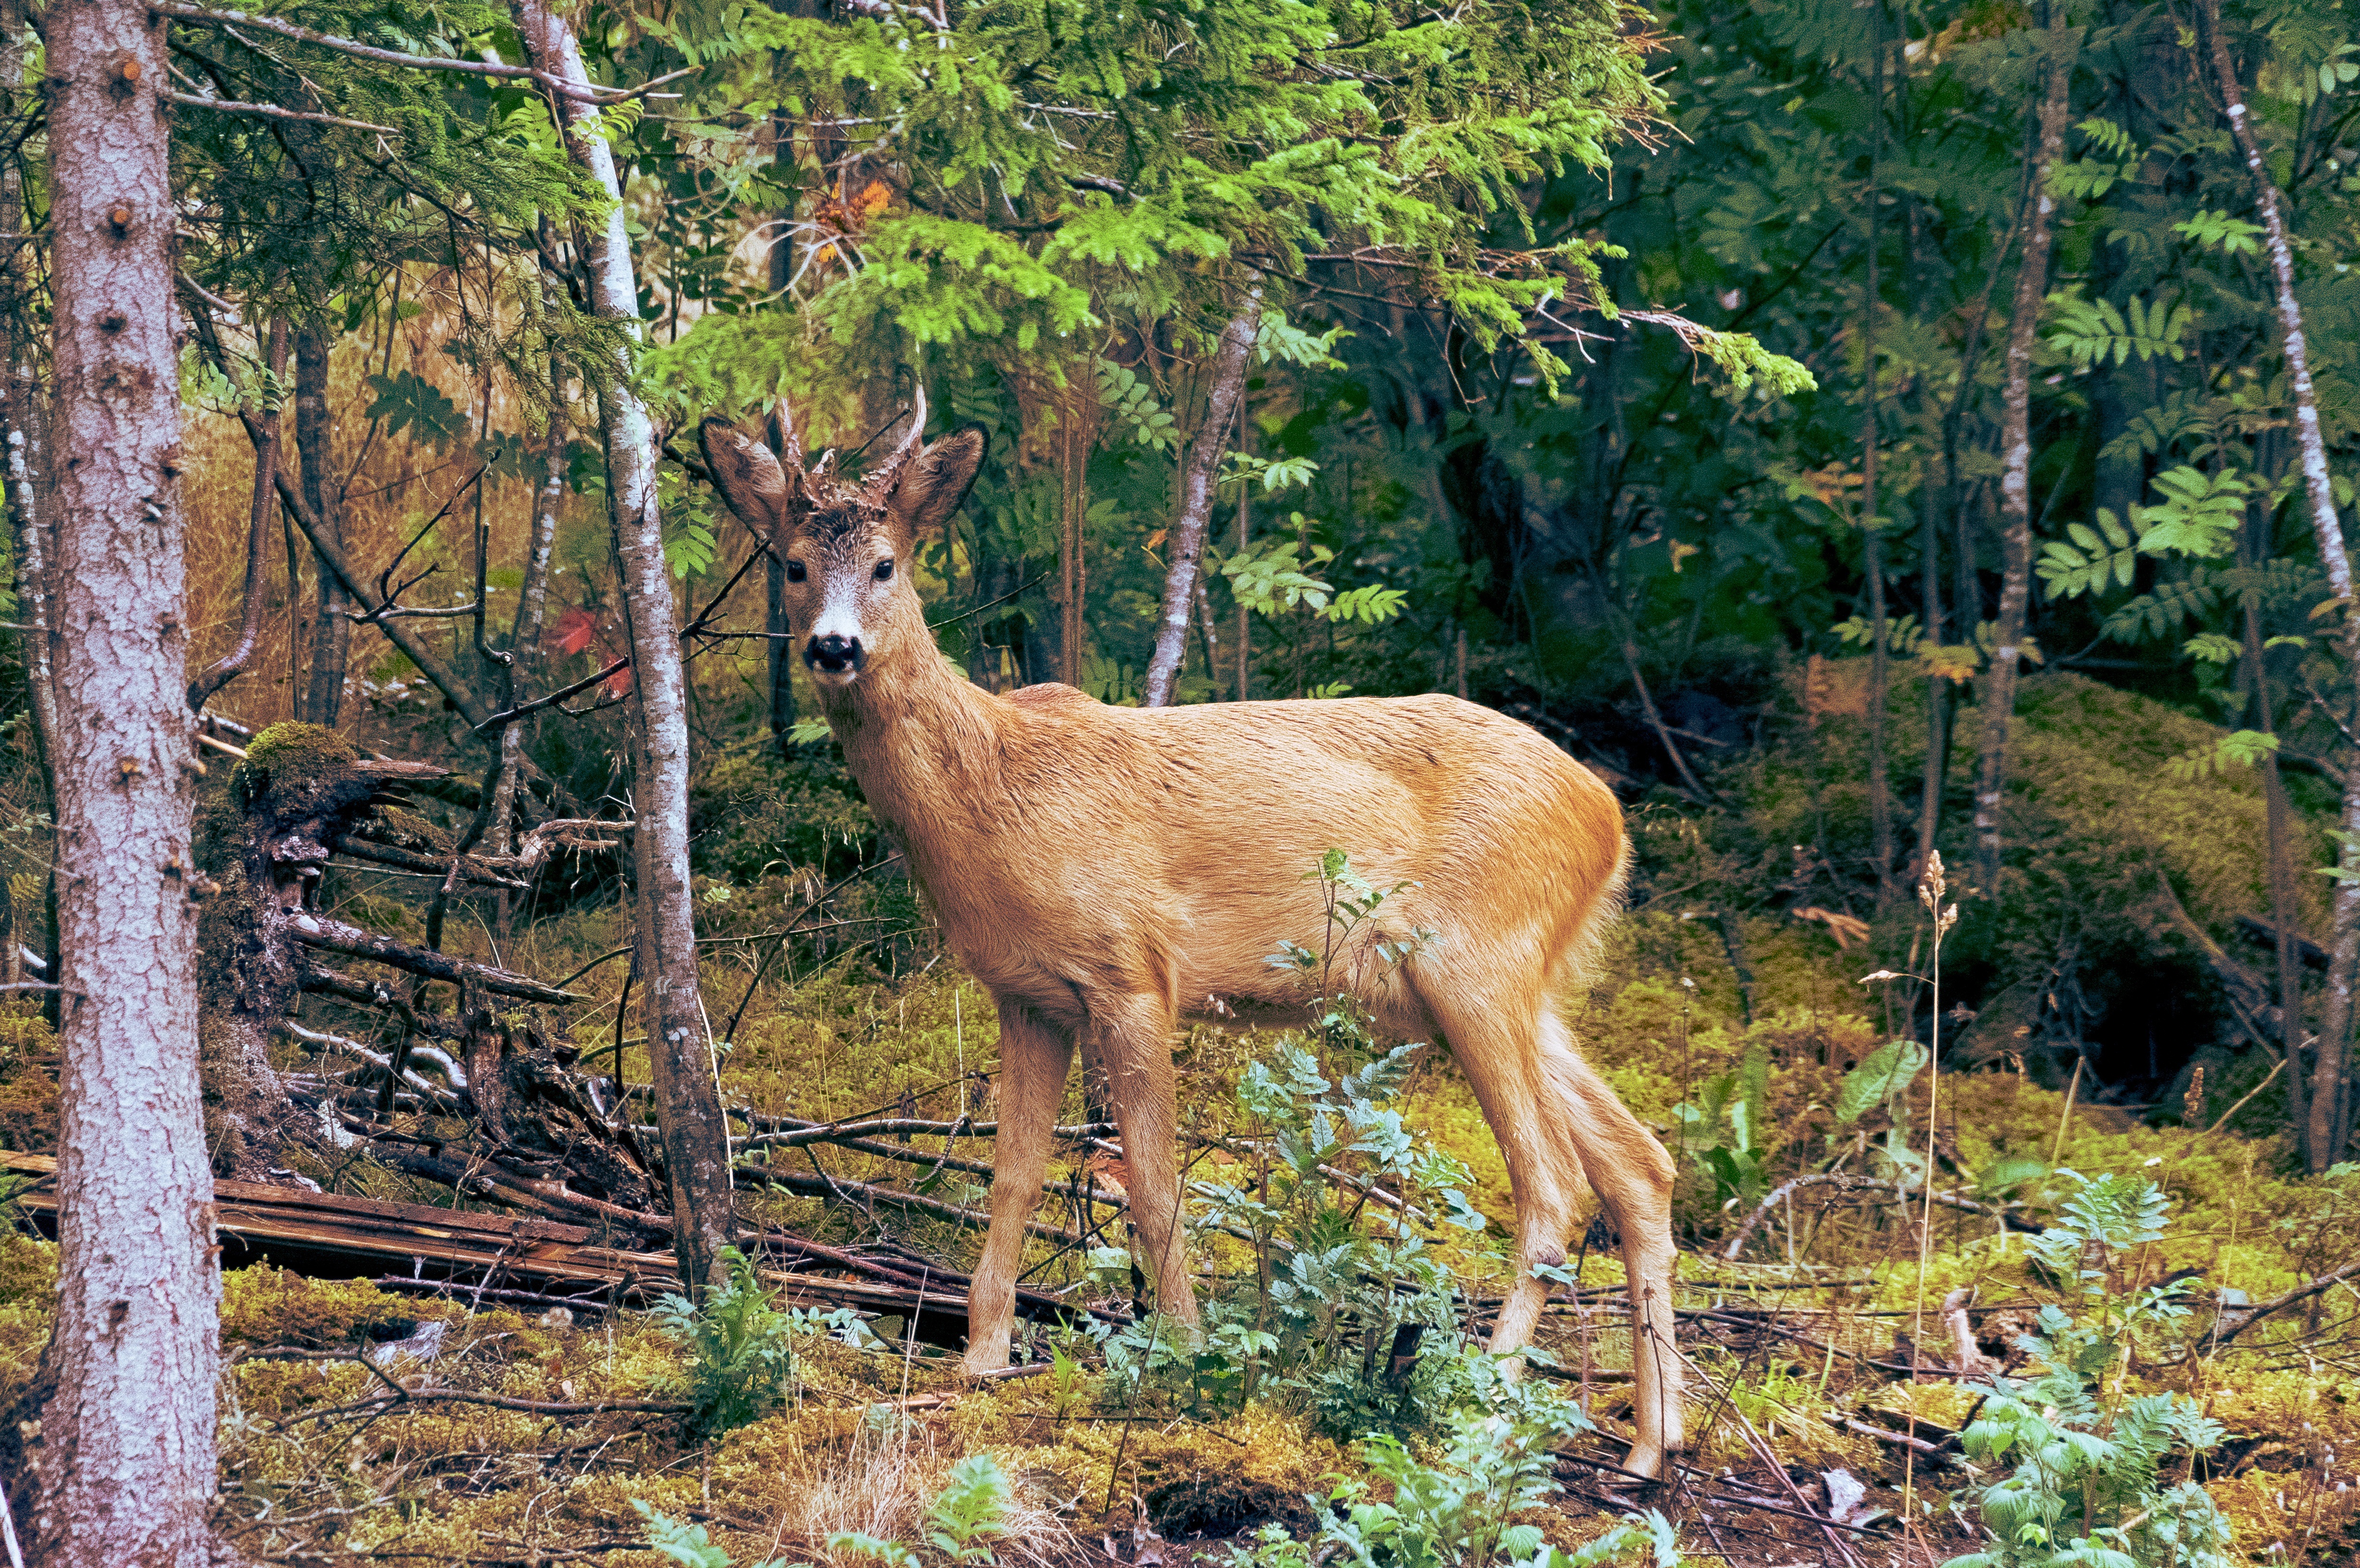
nature, forest, animal, wildlife, wild, standing, deer, pasture, grazing, mammal, fauna, woods, vertebrate, buck, elk, white tailed deer